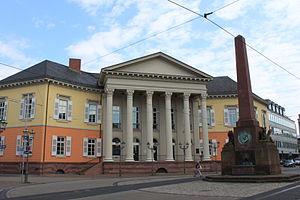
Karlsruhe, Allemagne